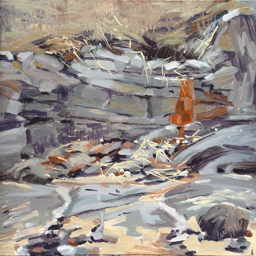
original fine art by person